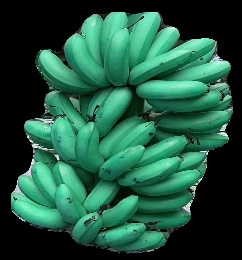
Variety: rasbale
Grade: grade1